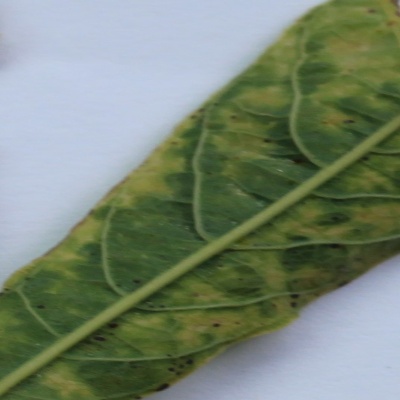
Crop: Cassava
Condition: mosaic